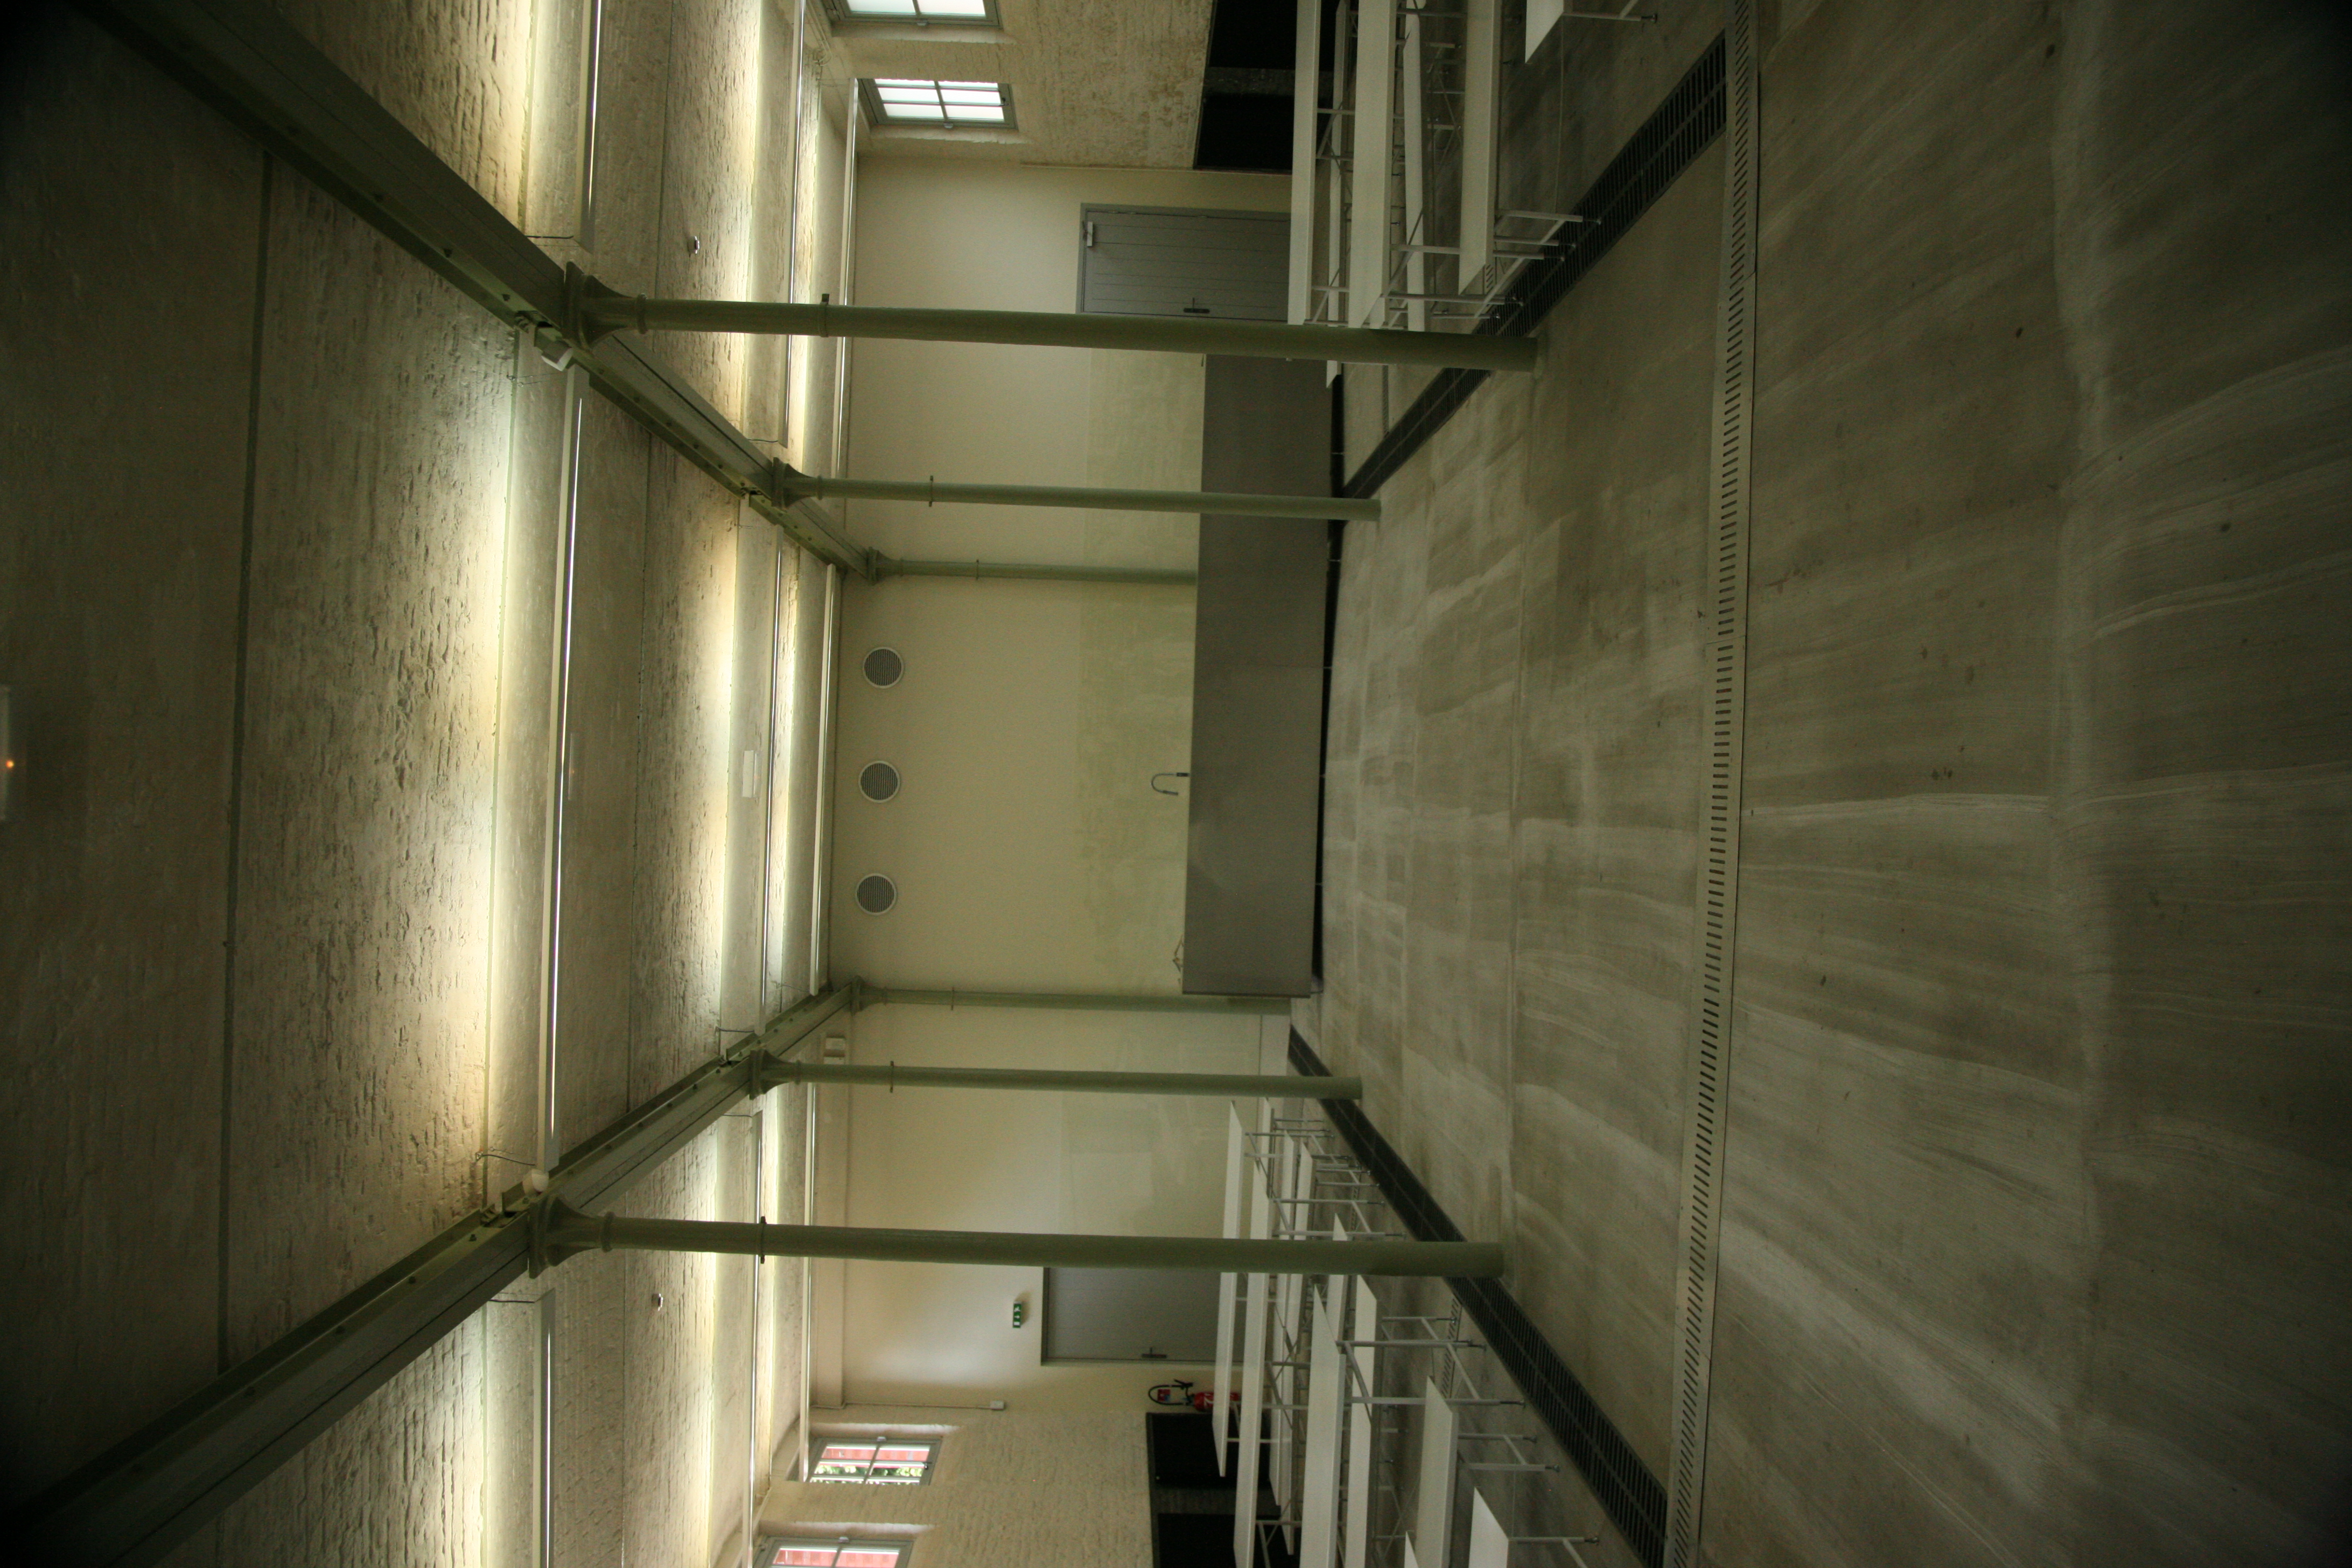
architecture, structure, wood, floor, social, ceiling, hall, room, lighting, concrete, laundry, interior design, swimmingpool, design, arquitectura, suelo, piscine, utopia, washroom, architektur, beton, boden, guise, socialism, godin, aisne, palaissocial, utopie, socialpalace, hygiene, waschraum, buanderie, phalanst re, familist re, ba o, 19 me, flooring, sport venue